Estates General of 1593

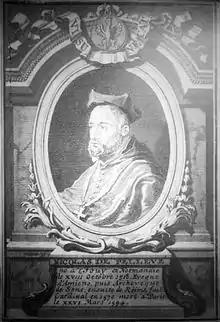
Cardinal Pellevé

On 26 January the Estates were opened at the Louvre in the "salle des États". The location was symbolic, adjacent to the vacant king's apartments on the first floor of the building. Mayenne gave the opening address of the Estates, stressing the importance of establishing a Catholic king for France. He praised the "ligue" for the work they had done to save France since 1588 and announced his willingness to lay down his life in protection of the Catholic religion and state. Mayenne was not a gifted orator, and his muttered address was barely heard by the assembled delegates. His speech was followed by one given by Cardinal Pellevé who argued in support of Felipe, greatly alienating a considerable portion of the assembled delegates.